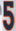
Number: 5